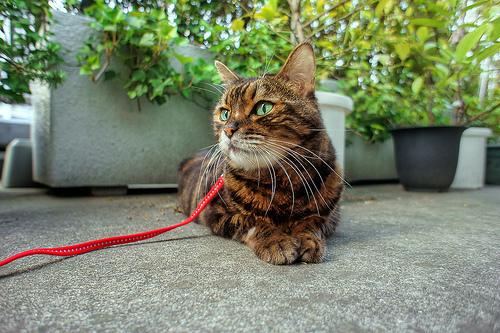
Breed: Bengal